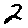
Label: 2